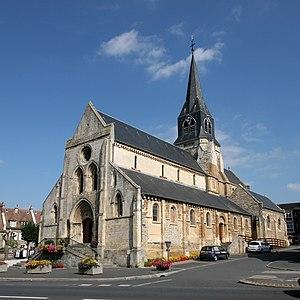
Eglise Saint Sauveur de Thury-Harcourt, Calvados, France
Cette liste regroupe une partie des monuments historiques du Calvados.
Thury-Harcourt est depuis le 1ᵉʳ janvier 2016 une commune déléguée au sein de la commune nouvelle du Hom, et une ancienne commune française, située dans le département du Calvados en région Normandie.
L'église Saint-Sauveur est un édifice située au Hom, dans le département français du Calvados.